Battle of Halen

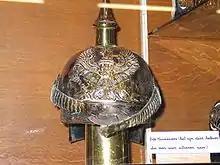

The German II Cavalry Corps (2 [HKK 2]) commanded by General Georg von der Marwitz, was ordered to conduct reconnaissance towards Antwerp, Brussels and Charleroi. By 7 August, the scouting parties had found that the area in a line from Diest to Huy was empty of Belgian and Allied troops. Belgian and French troops were rumoured to be between Tienen and Huy; Marwitz advanced to the north, towards parties of Belgian cavalry, which had retired towards Diest. On 11 August, large bodies of German cavalry, artillery and infantry were seen by Belgian cavalry scouts in the area from Sint-Truiden to Hasselt and Diest. Belgian headquarters anticipated that the manoeuvres foreshadowed a German advance towards Hasselt and Diest. To block this advance, the Belgian Cavalry Division, commanded by Lieutenant-General Léon de Witte, was sent to guard the bridge over the River Gete at Halen. During an evening meeting, the Belgian general staff convinced de Witte to fight a dismounted action to negate the German numerical advantage.